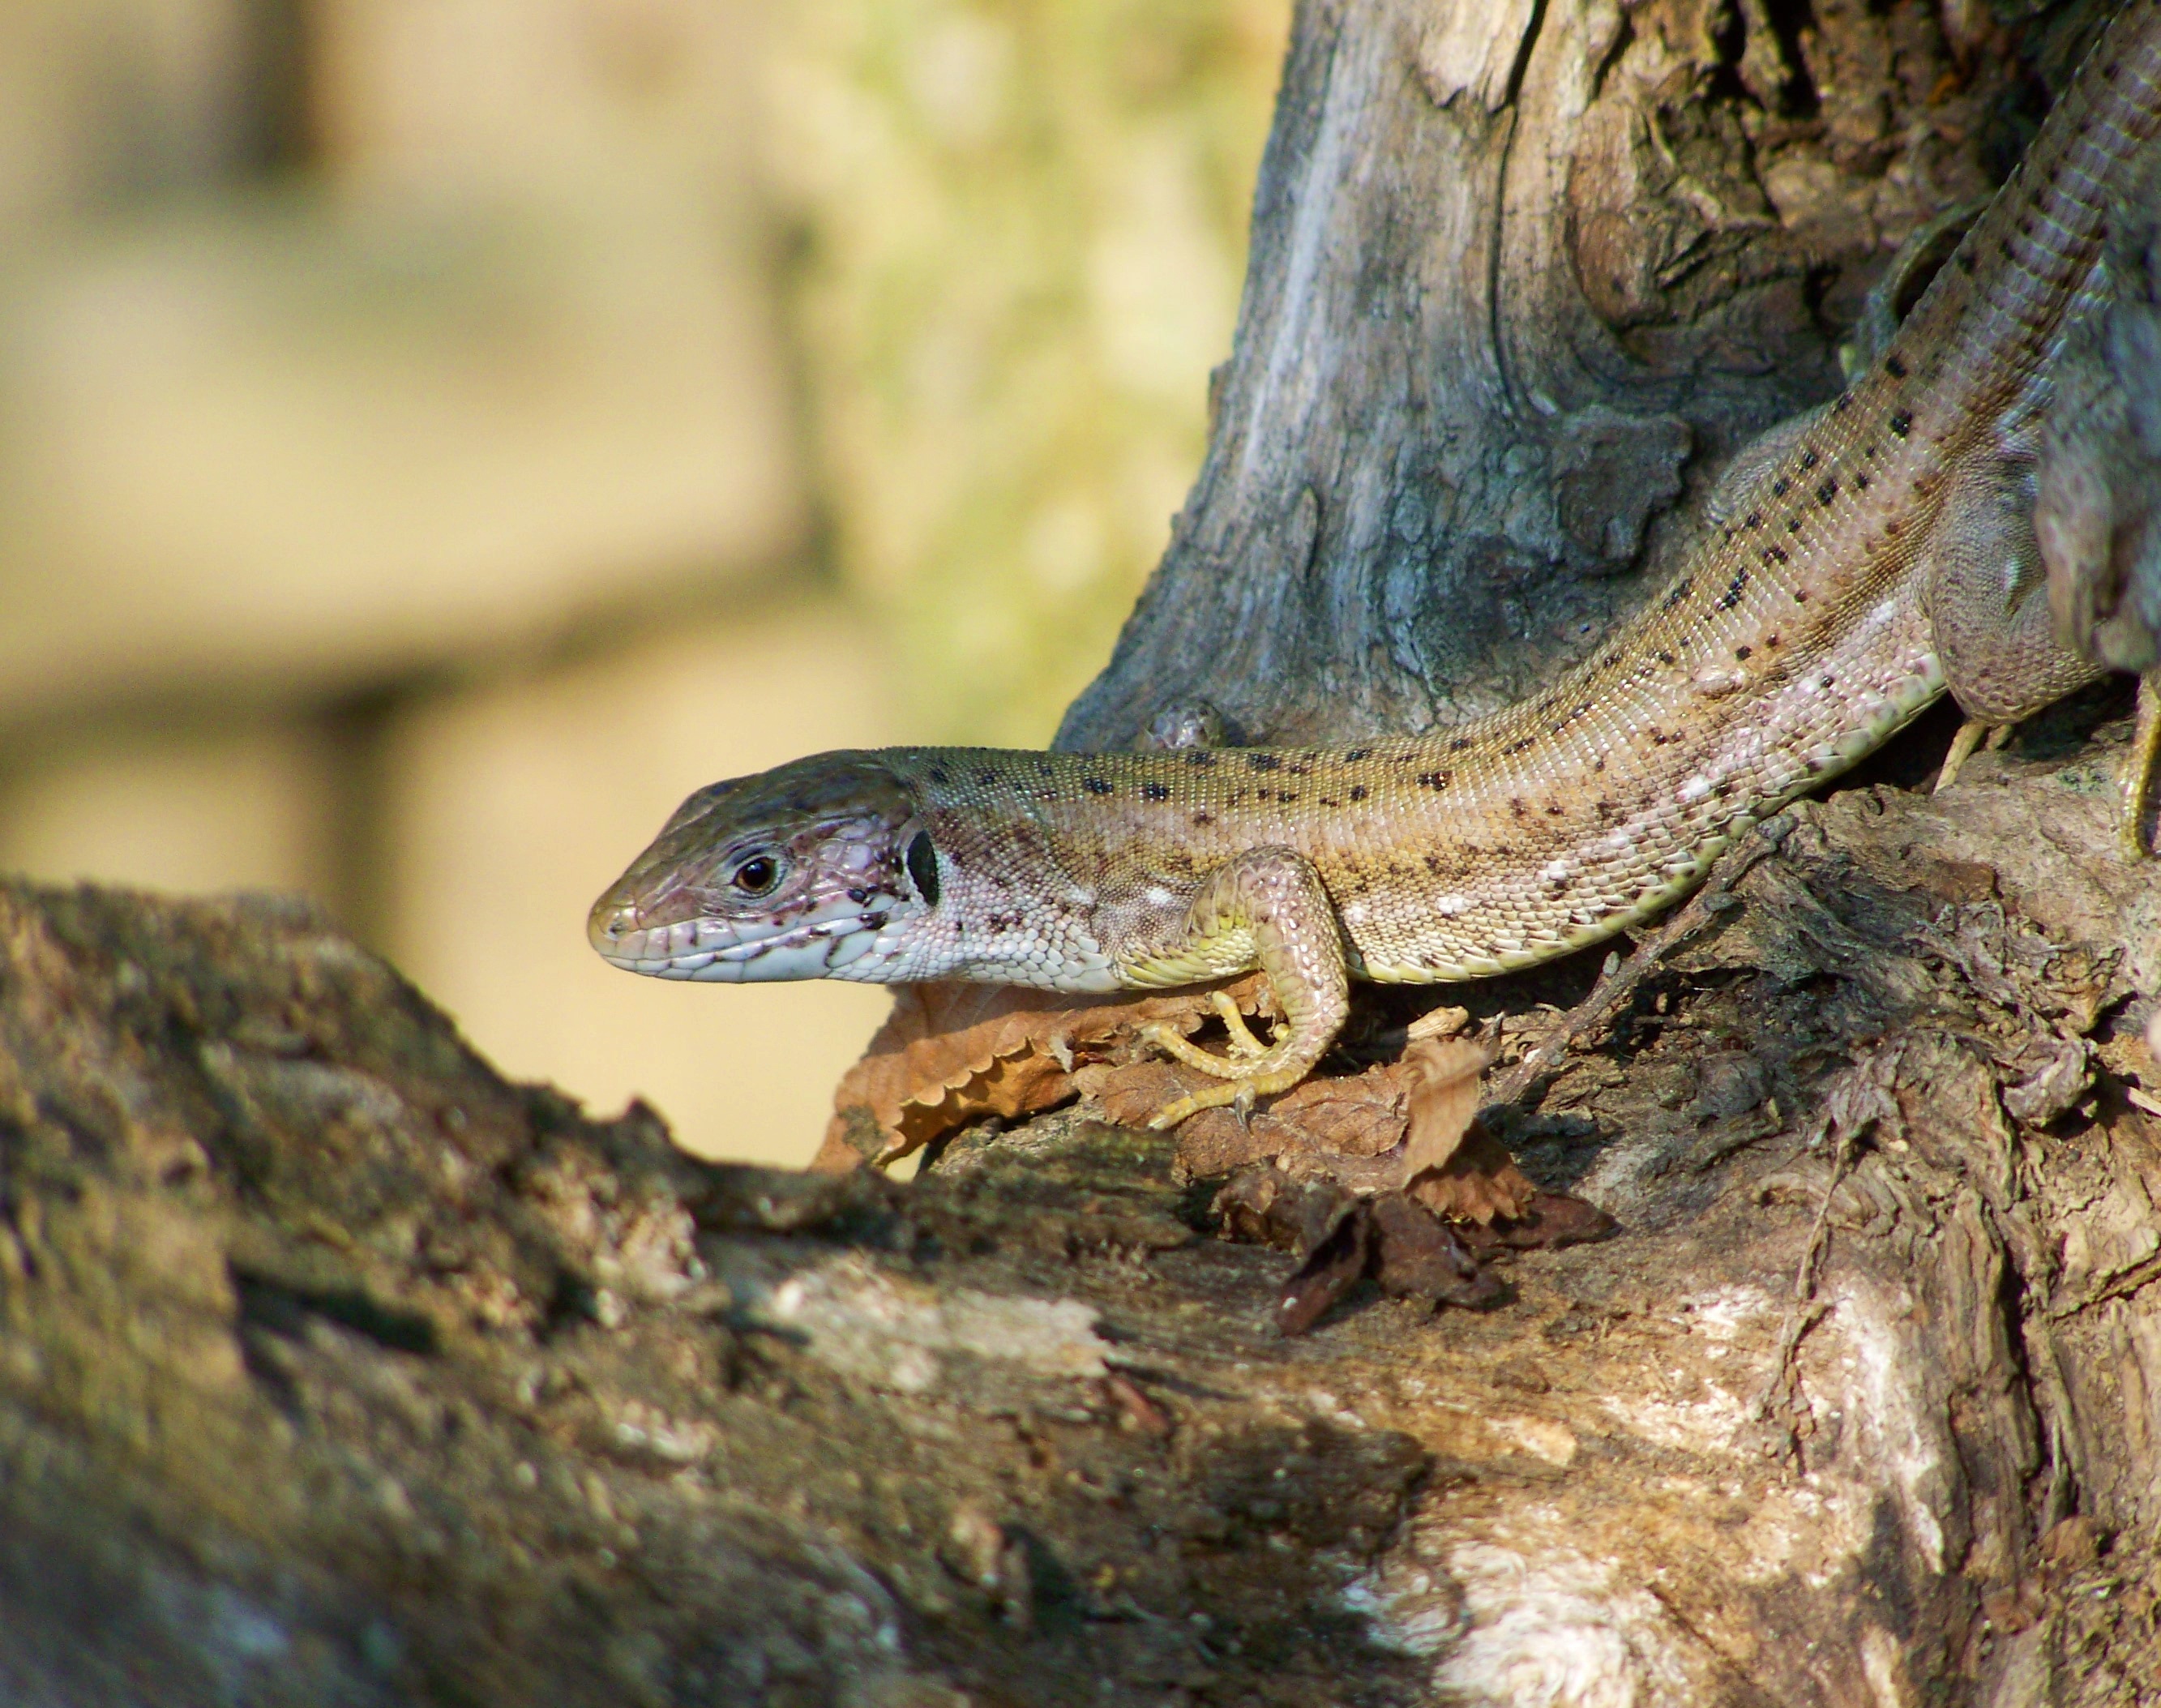
wildlife, brown, reptile, fauna, lizard, vertebrate, lacerta, agamidae, scaled reptile, lacertidae, lissotriton